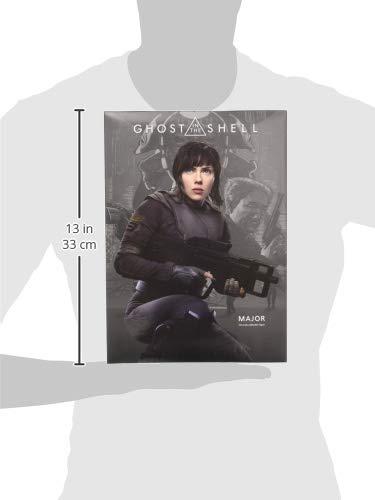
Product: ThreeZero Ghost in The Shell Movie Major 1:6 Scale Figure
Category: Toys & Games | Toy Figures & Playsets | Action Figures
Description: A ThreeZero import.
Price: $101.04
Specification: ProductDimensions:2.5x1.5x10.5inches|ItemWeight:1pounds|ShippingWeight:1.3pounds(Viewshippingratesandpolicies)|DomesticShipping:ItemcanbeshippedwithinU.S.|InternationalShipping:Thisitemisnoteligibleforinternationalshipping.LearnMore|ASIN:B071NT3QFF|Itemmodelnumber:MAR178732|Manufacturerrecommendedage:15yearsandup